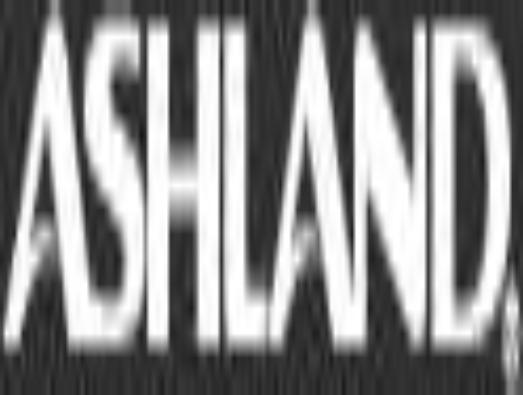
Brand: Ashland Inc
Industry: Others